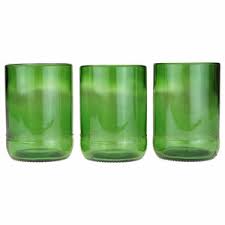
Waste category: glass